Serena Ryder

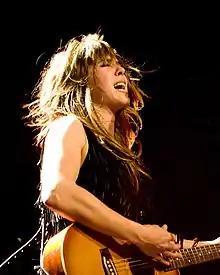
Ryder in 2009

In April 2008, Ryder found herself receiving the 2008 Juno Award for "Best New Artist of the Year" while on the label EMI. On November 11, 2008, "Is It O.K.", was released in Canada on EMI Canada and on Atlantic Records in the United States on February 11, 2009. The single "Little Bit of Red", which won a Juno Award in 2010 for Best Video of the Year, was released on that album. As well, "All for Love", which appears on "Is It O.K." and the EP "Sweeping the Ashes", was featured in an episode of ABC television's "Private Practice". In Canada, "Is It O.K." won the Juno Award for Adult Alternative Album of the Year in 2009. In the United States, the album got a warm reaction and Ryder furthered her foray into the U.S. by recording the duet "You Can Always Come Home" with "American Idol" Jason Castro on his debut album. In May 2009, Ryder appeared on Bruce Springsteen's official website, covering his song "Racing in the Street". The video was part of the "Hangin' on E Street" feature of his website. That year, her song "Sing, Sing" was selected for Music Monday, a special event to highlight music education in Canada, for which nearly two million Canadian schoolchildren sang the song in class on May 5.